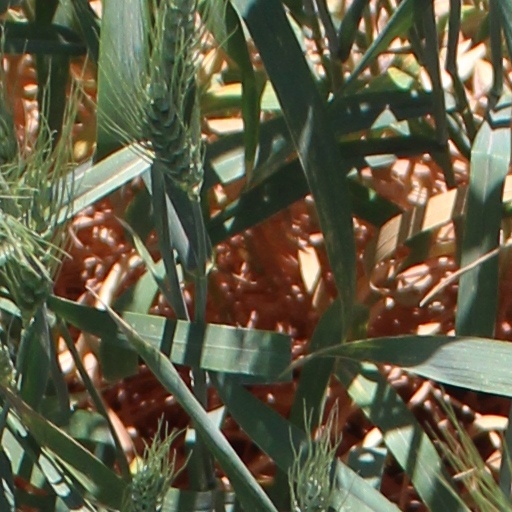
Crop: wheat